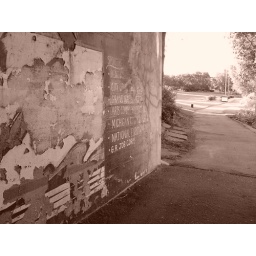
under the bridge and through the city to grandmothers house we go